Martin Luther Smith

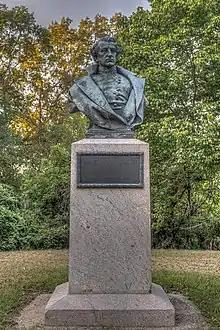
Bust of Smith by Henry Hudson Kitson at Vicksburg National Military Park, 1911

Smith was born in Danby, New York, where his father had settled after moving from Maine. In 1842, he graduated 16th in his West Point class of 56, which included twenty-two future Civil War generals including James Longstreet, D. H. Hill, and Abner Doubleday. His initial assignment was in Florida, where he surveyed the terrain and drew maps for army usage. In 1846, he married a Georgia woman and subsequently raised a family.